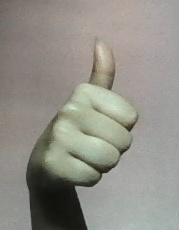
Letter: aleff